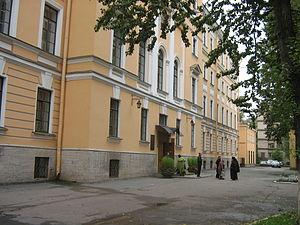
Saint-Pétersbourg. Monastère Saint-Alexandre-Nevski.